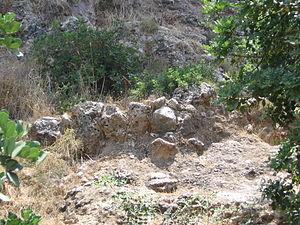
Le Natoufien est une culture archéologique de l'Épipaléolithique, attestée au Levant entre 14 500 et 11 500 avant le présent, et caractérisée par les premières expériences de sédentarisation. Elle doit son nom à la vallée du Wadi en-Natouf en Cisjordanie où elle a été identifiée par l'archéologue britannique Dorothy Garrod en 1928.